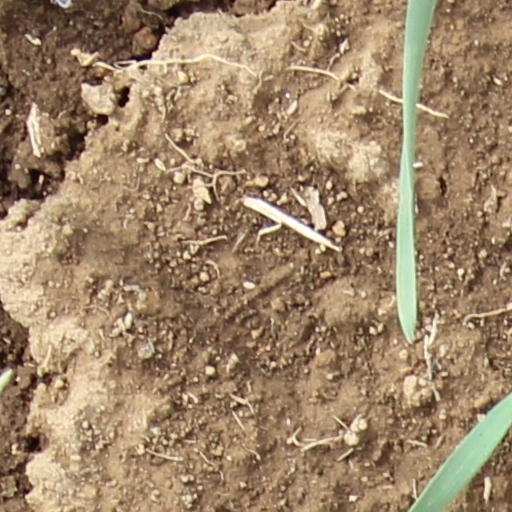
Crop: wheat